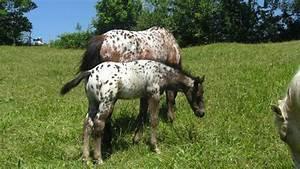
horse